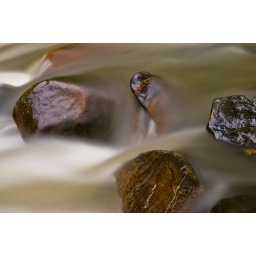
Close-up of rocks in Bear Creek with water rushing by.